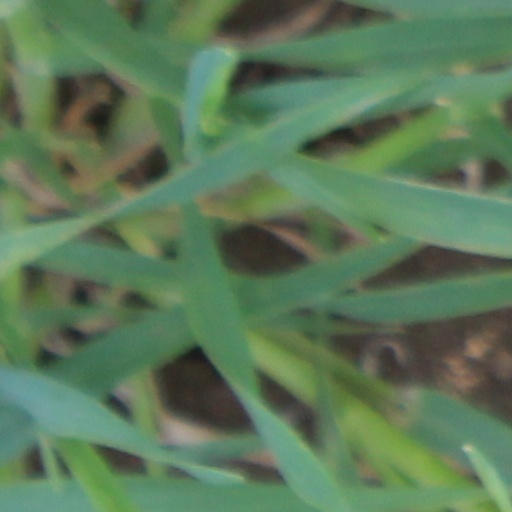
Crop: wheat